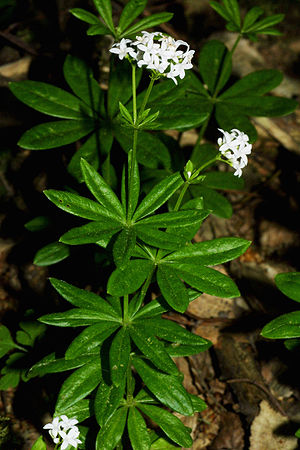
Bøg på muld
Skovmærke er karakteristisk for denne naturtype.
Bøgeskove på muldbund er kendetegnet ved, at jordbunden er neutral eller kun ganske svagt sur eller basisk. Det medfører, at jordbunden normalt vil være muld, og at Almindelig Bøg er det dominerende træ. I lysninger, skovbryn eller på steder med en anden jordtype finder man andre træarter som f.eks. Ahorn, Storbladet Elm og Almindelig Ask. I forårstiden er skovbunden fyldt med et tæppe af de nedennævnte urter.